1993 ethnic violence in Burundi

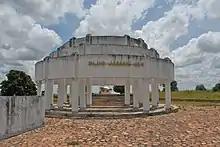
Modern-day view of the Kibimba School Memorial which commemorates the massacre of 75 Tutsi schoolchildren in October 1993

Tensions climaxed on 21 October 1993 when President Ndadaye was assassinated during a coup attempt, and the country descended into a period of civil strife. The Rwanda-based Radio Télévision Libre des Mille Collines (RTLM) reported that a coup had taken place and that Ndadaye had been captured on 21 October. This led young FRODEBU members to arm themselves and take Tutsis and Hutu UPRONA members hostage. Once RTLM announced Ndadaye's death later that day, the hostages were executed.